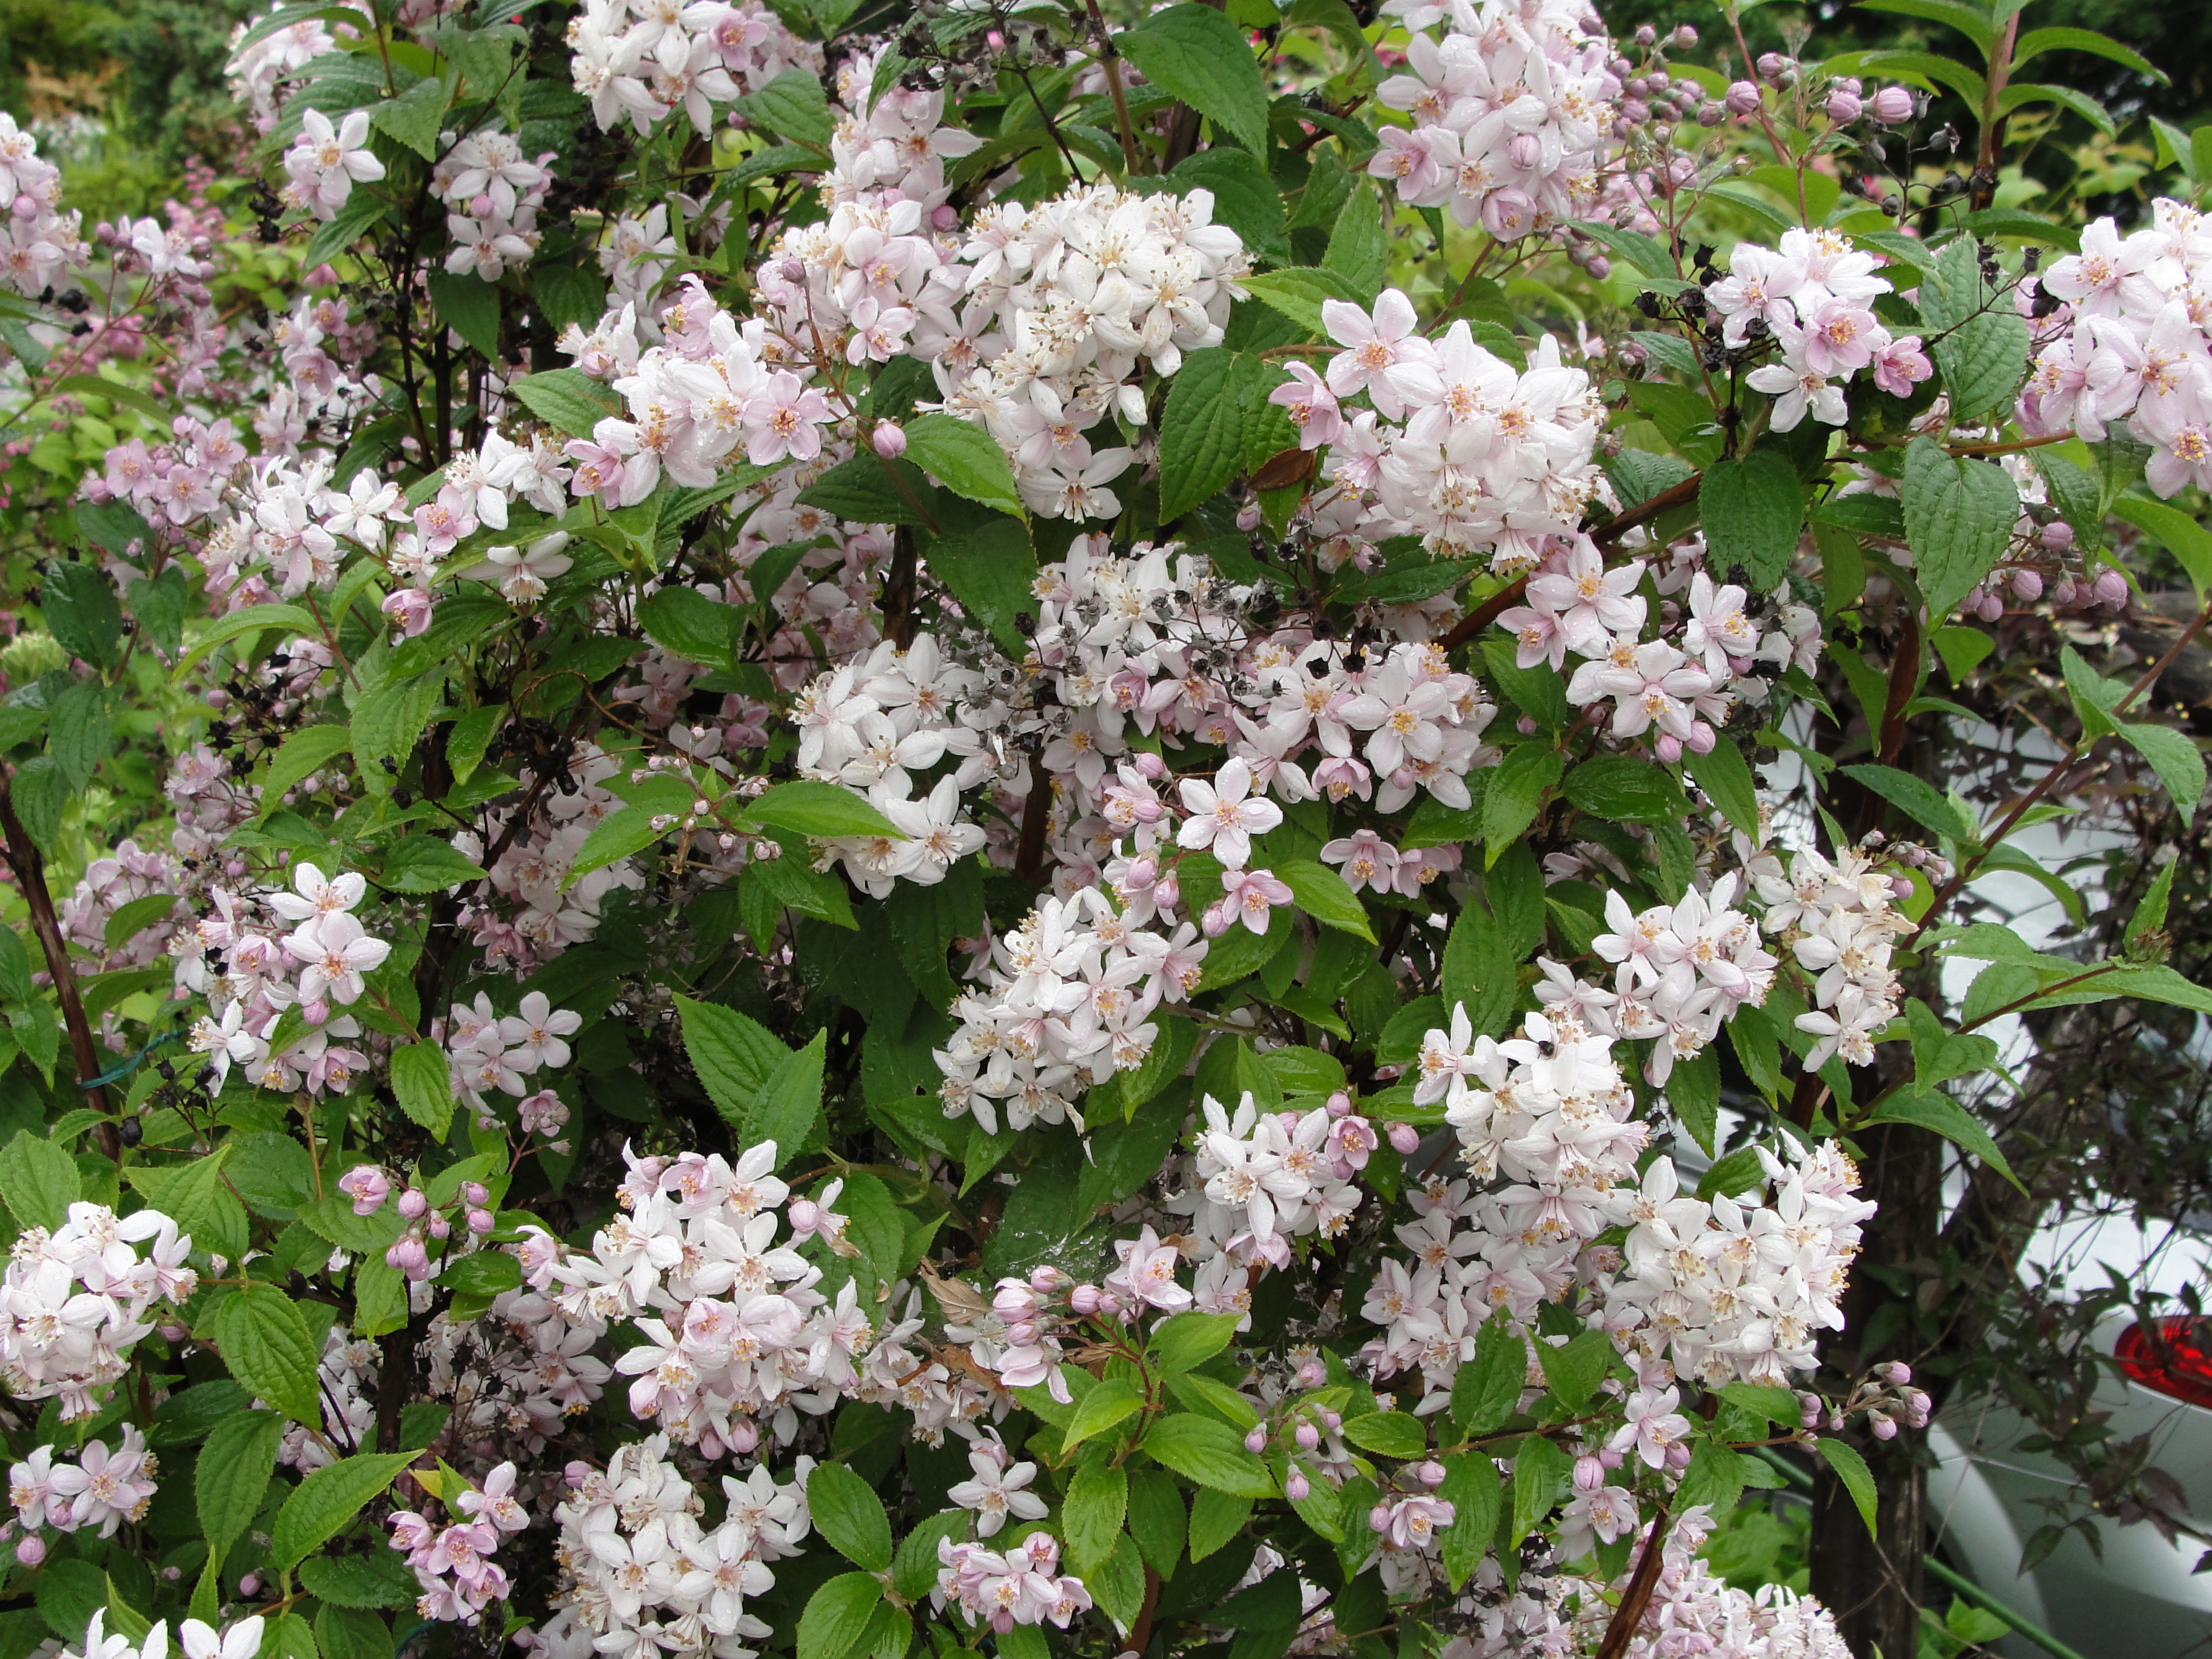
rose, plant, flower, lilac, flowering plant, nannyberry, shrub, spring, viburnum, subshrub